Vishwesh Bhatt

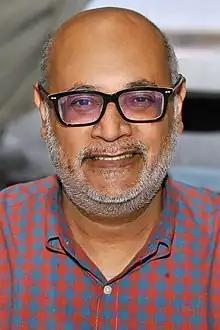
Bhatt at the 2022 Texas Book Festival.

Vishwesh Bhatt is a James Beard Award-winning chef based in Oxford, Mississippi.